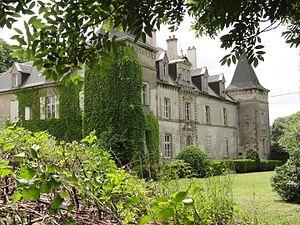
Froville (M-et-M) château
La liste des châteaux de Meurthe-et-Moselle recense de manière non exhaustive les châteaux, maisons fortes, mottes castrales, situés dans le département français de Meurthe-et-Moselle. Il est fait état des inscriptions et classements au titre des monuments historiques.